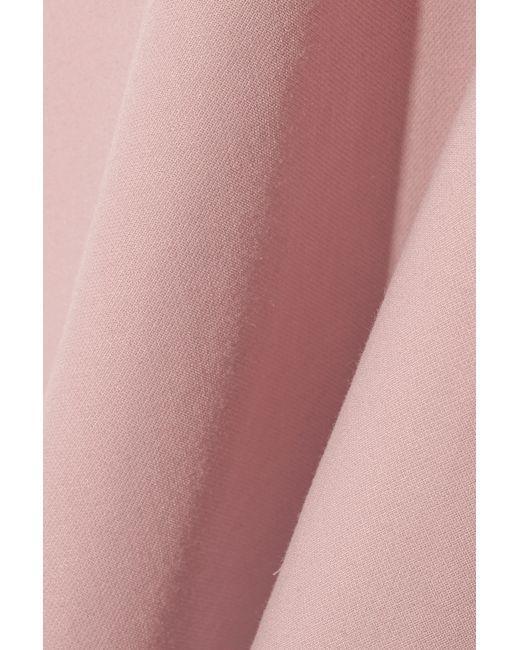
kühles und hellrosa Farbtuch